Vegetarianism and religion

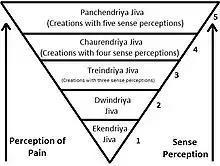
The food choices of Jains are based on the value of "ahimsa" (non-violence), and this makes the Jains prefer food that inflicts the least amount of violence.

Vegetarianism in Jainism is based on the principle of nonviolence ("ahimsa", literally "non-injuring"). Vegetarianism is considered mandatory for everyone. Jains are either lacto-vegetarians or vegans. No use or consumption of products obtained from dead animals is allowed. Moreover, Jains try to avoid unnecessary injury to plants and "sūkṣma jīva" (Sanskrit for 'subtle life forms'; minuscule organisms). The goal is to cause as little violence to living things as possible, hence they avoid eating roots, tubers such as potatoes, garlic and anything that involves uprooting (and thus eventually killing) a plant to obtain food.